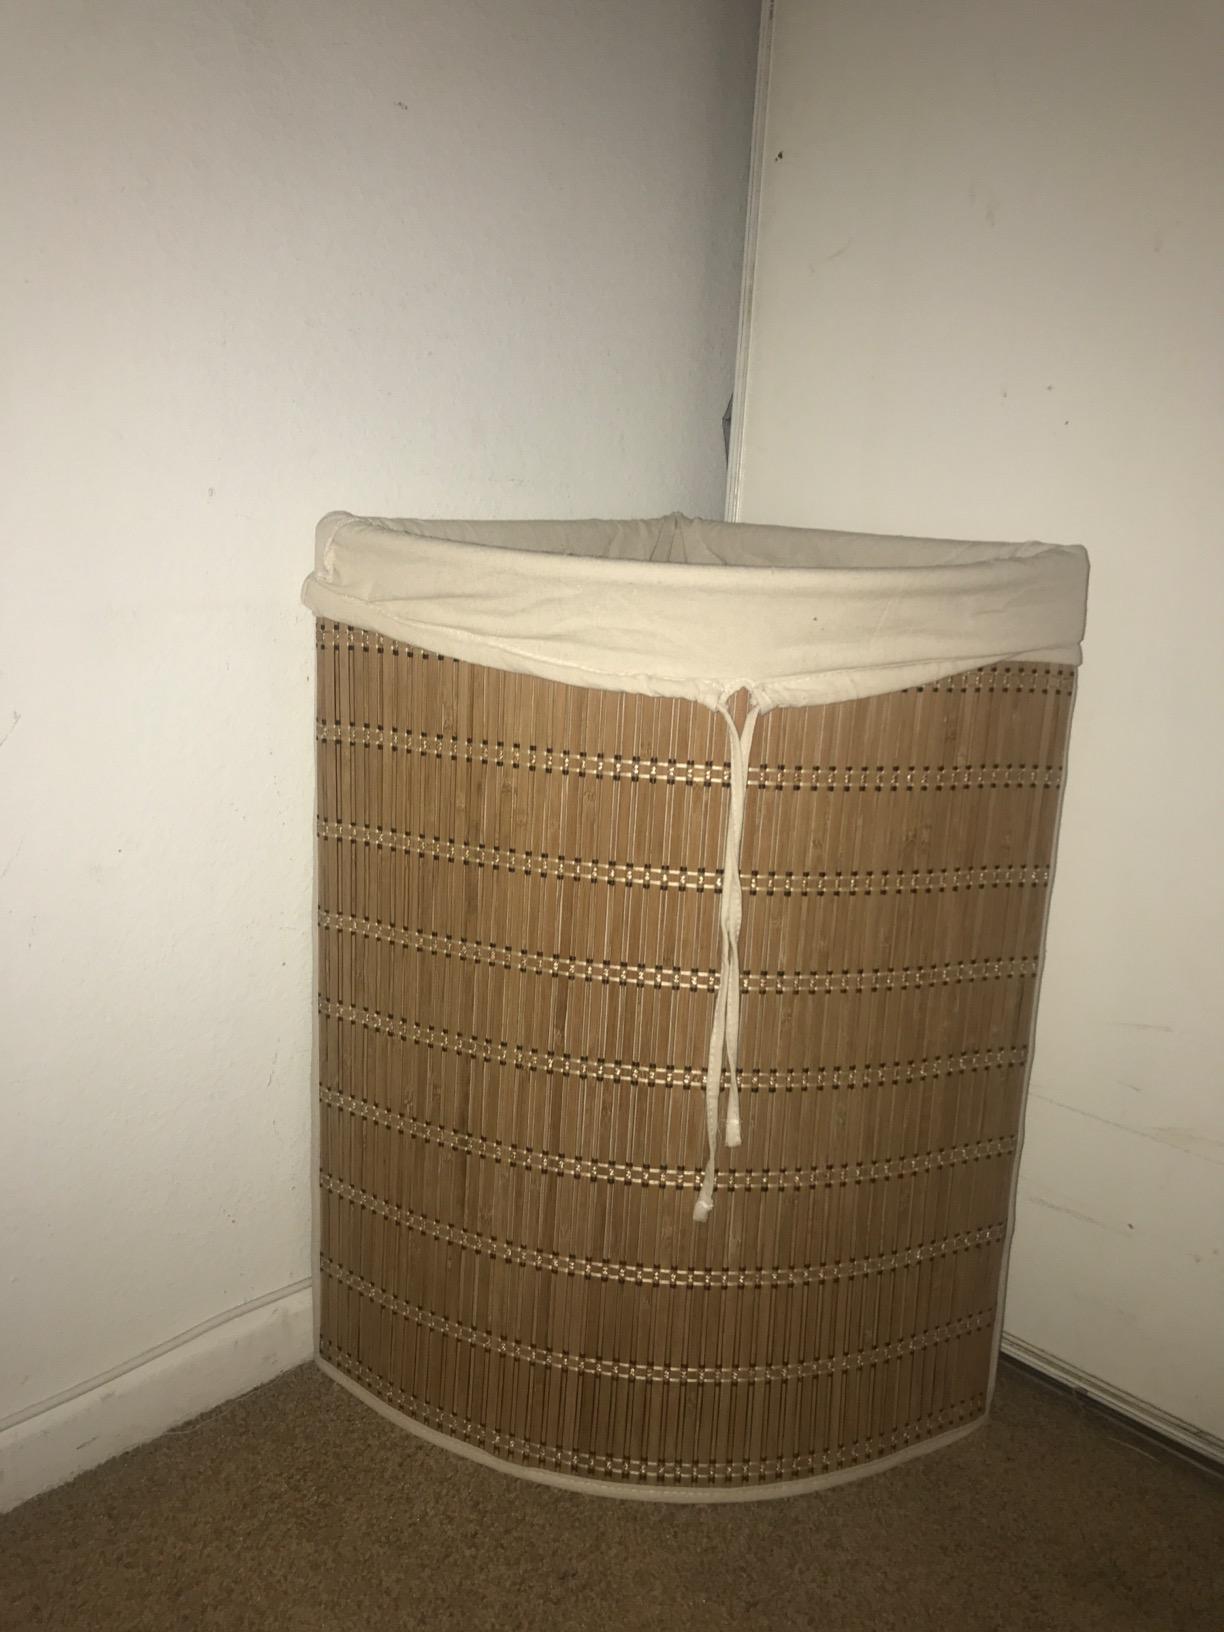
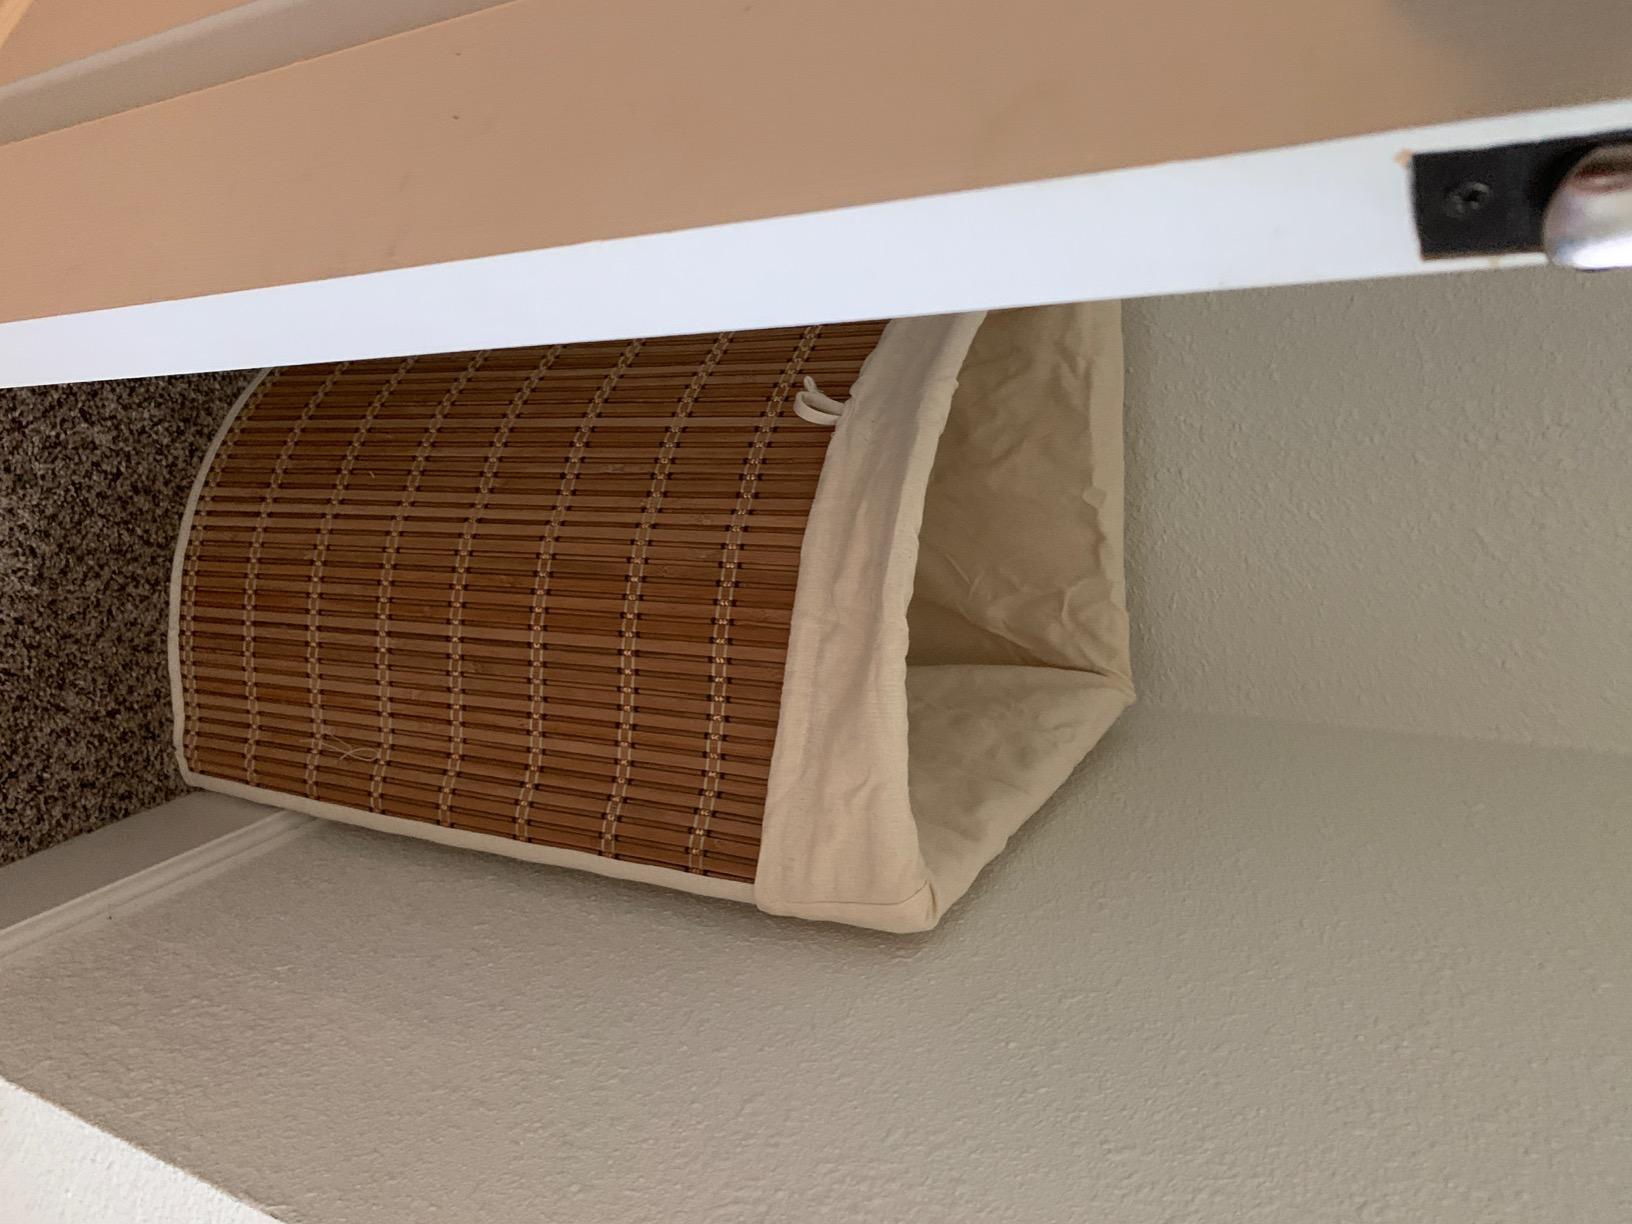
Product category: items_hamper
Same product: yes